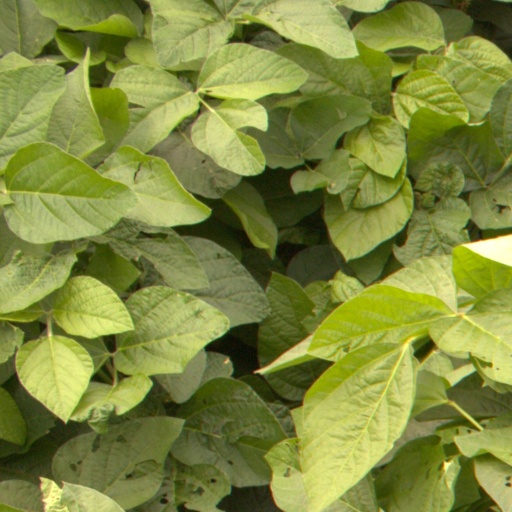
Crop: soybean